Mercenaries in Africa after 1960

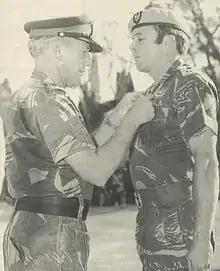
Robert C. MacKenzie (right), who volunteered for service with the Rhodesian military. Such volunteers were often labelled as mercenaries.

Mercenaries have played a vital role in the modern history of Africa from the independent movements of the 1960s up until the 2020s. Broadly the mercenary actions can be broken into two types of related actors, which can then be examined regionally. Mercenaries have been used by Western governments to influence conflicts and/or support or attack African governments and political factions. This is mainly done to maintain spheres of influence, and create friendly governments. This was most prevalent during the Cold War era, but continues to this day, notably with the Russian Wagner Group.